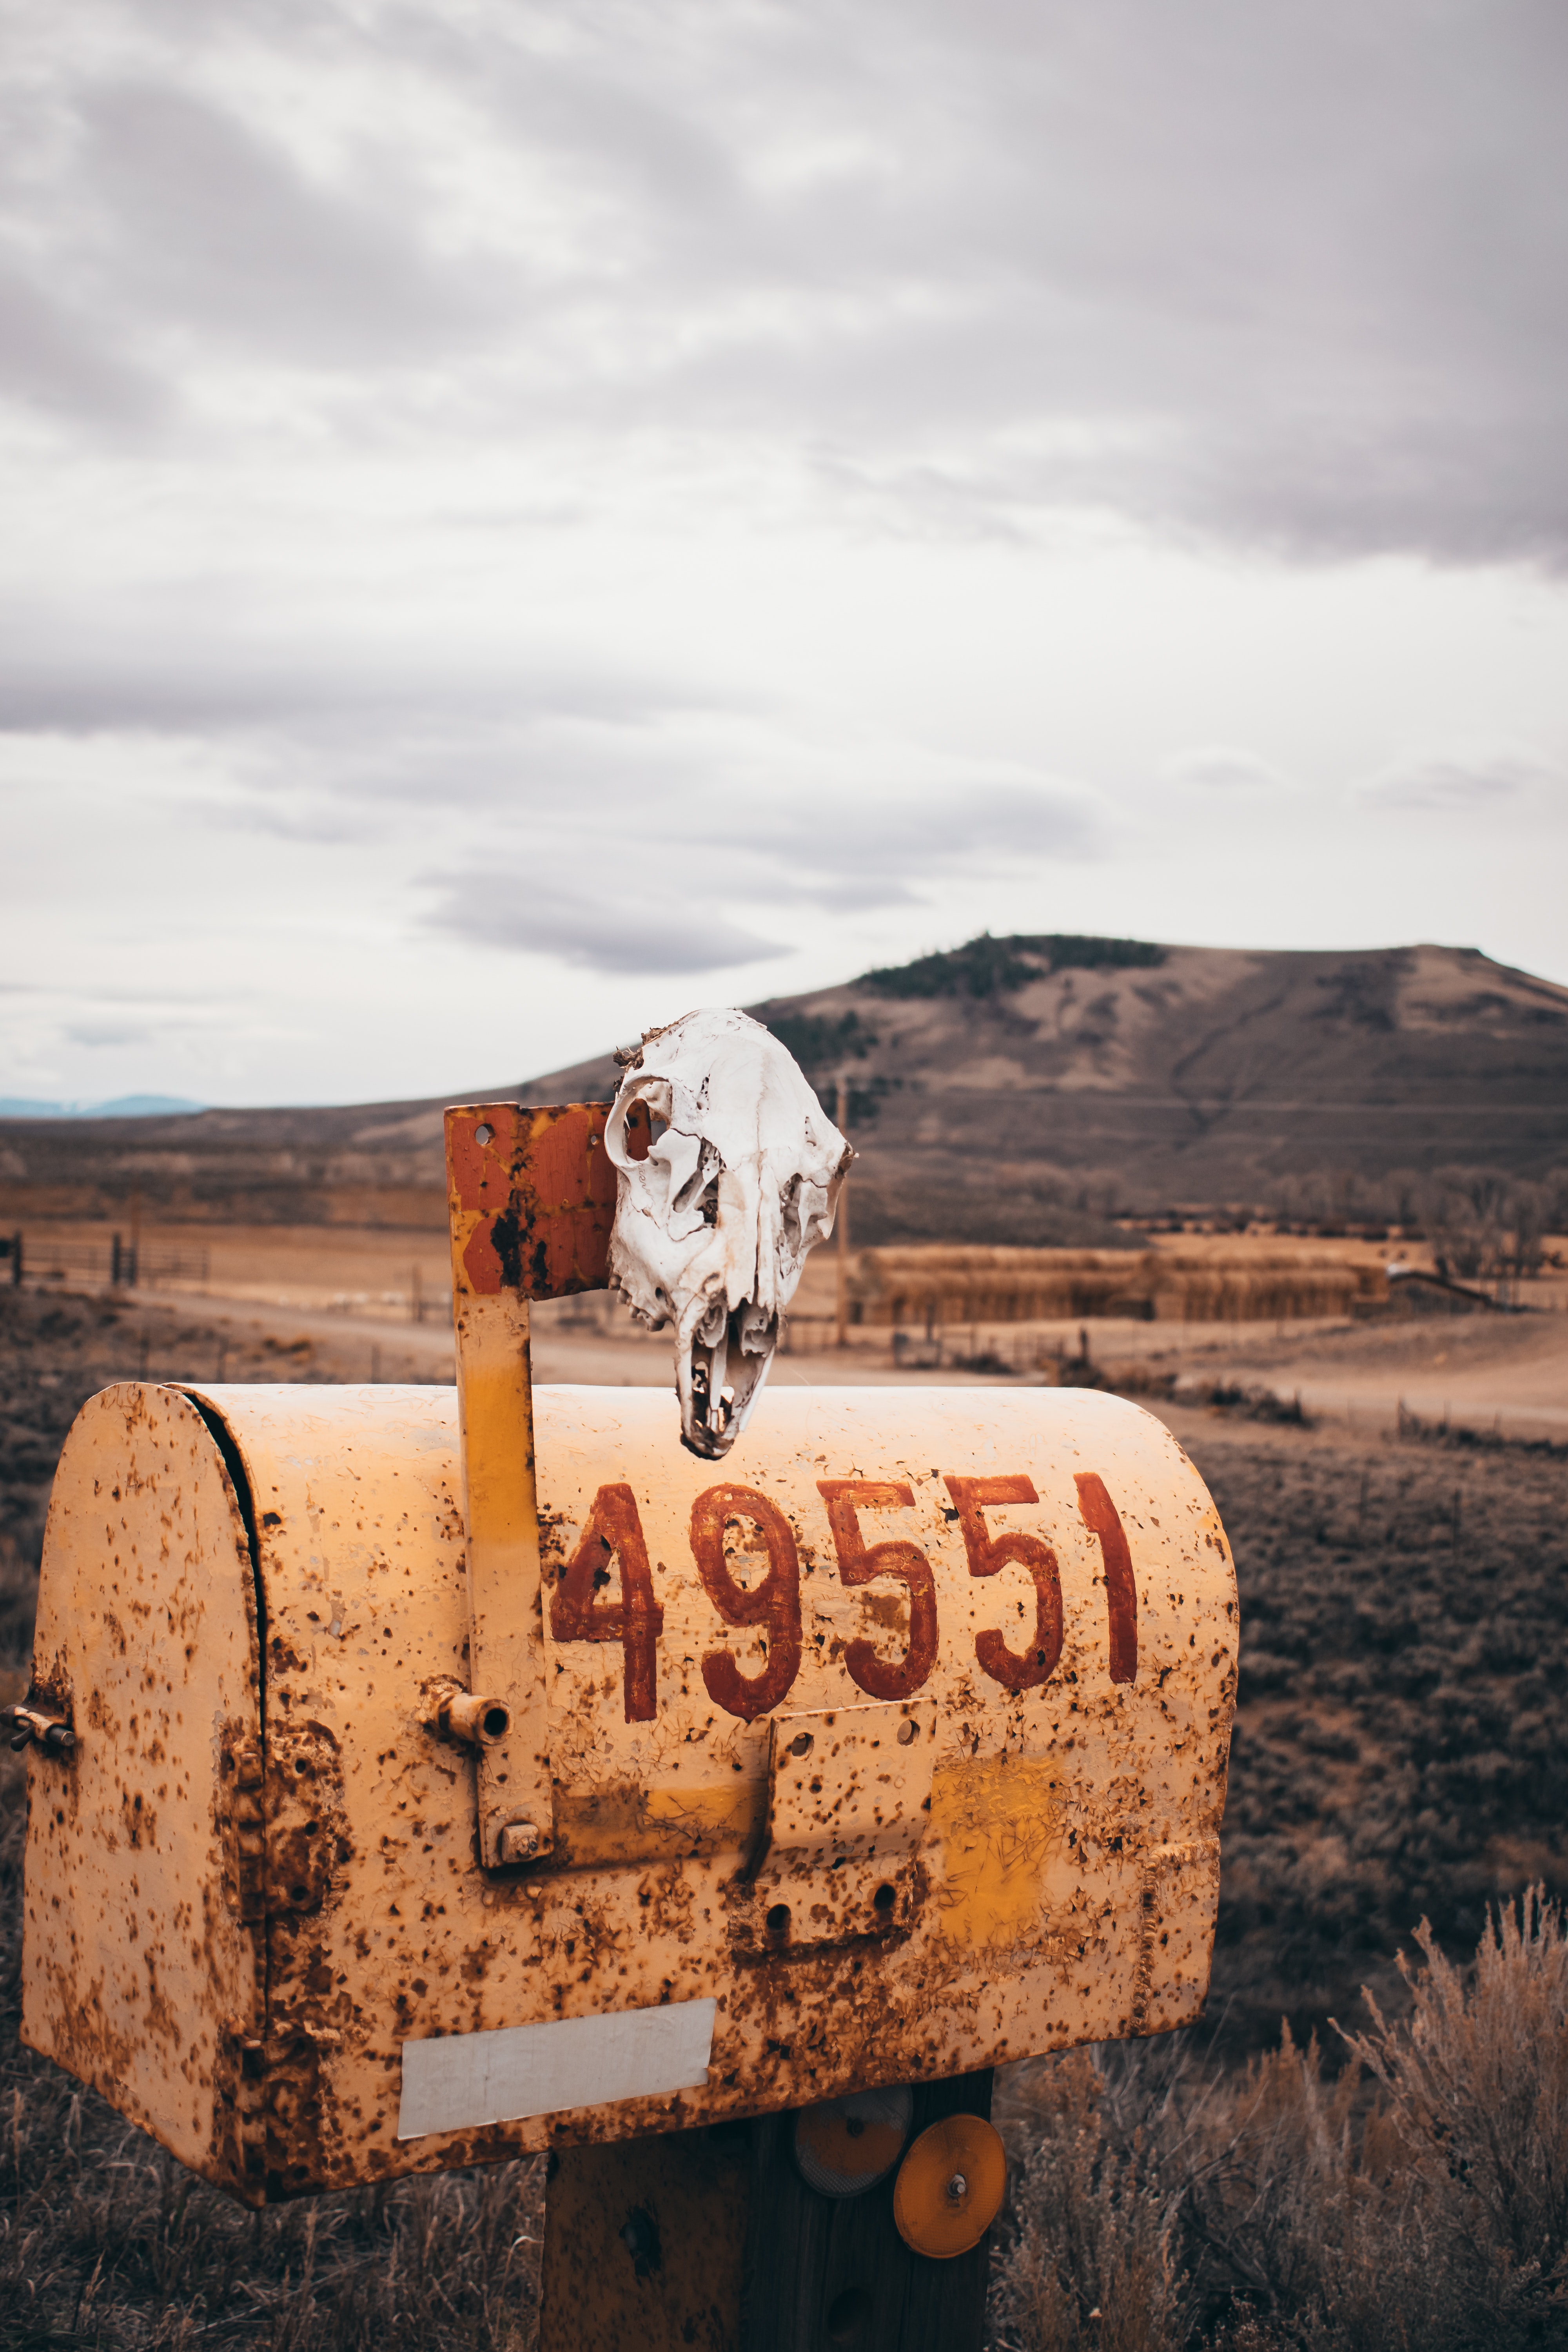
sky, wall, tree, landscape, desert, soil, wood, cloud, rust, brick, vehicle